Washington Roebling

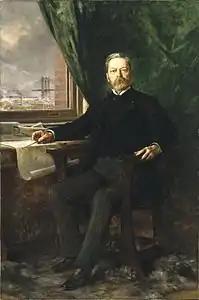
Théobald Chartran – Portrait of Washington A. Roebling – Brooklyn Museum

Following the Brooklyn project, Roebling and his wife lived in Troy, New York, from 1884 to 1888, as their only child, John A. Roebling II, also attended Rensselaer Polytechnic Institute (RPI). When their son graduated, the Roeblings returned to Trenton, moving to 191 West State Street in 1892. From 1902 to 1903 Roebling served as President of the Alumni Association at Rensselaer. His wife Emily died in 1903 from stomach cancer. Roebling remarried in 1908 to Cornelia Witsell Farrow of Charleston, South Carolina.